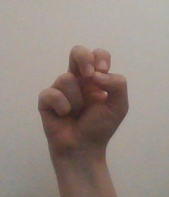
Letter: gaaf